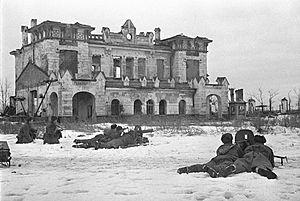
Le siège de Léningrad est le siège de près de 900 jours imposé à la ville de Léningrad par la Wehrmacht au cours de la Seconde Guerre mondiale. Il fait partie du plan famine mis en place par les nazis pour exterminer par la faim les Soviétiques.
Pouchkine, anciennement Tsarskoïe Selo, est une ville de Russie. Autrefois située dans l'oblast de Léningrad, elle est depuis 1991 sous la juridiction de Saint-Pétersbourg. Sa population s'élevait à 106 087 habitants en 2017.
L'offensive Leningrad-Novgorod est une opération stratégique de la seconde guerre mondiale, lancée par l’Armée rouge le 14 janvier 1944 : elle consiste à attaquer le Groupe d'armées Nord allemand par les fronts de Volkhov et de Leningrad, ainsi qu'une partie du 2ᵉ front balte, afin de mettre un terme au siège de Leningrad. En l'espace de deux semaines, l’Armée Rouge reprend le contrôle de la ligne Moscou–Leningrad, et le 26 janvier 1944 Joseph Staline proclame la fin du siège de Leningrad, et l'expulsion des armées allemandes de tout l’oblast de Léningrad. La fin du blocus de 900 jours est célébrée à Leningrad le jour même par une salve tirée par 324 canons. L’offensive stratégique s'achèvera un mois plus tard, le 1ᵉʳ mars. L’état-major soviétique ordonne ensuite à l'armée de Leningrad de poursuivre l'ennemi en traversant la Narva. Le deuxième front balte est chargé de tenir les territoires reconquis sur le 16ᵉ corps d'armée allemand.